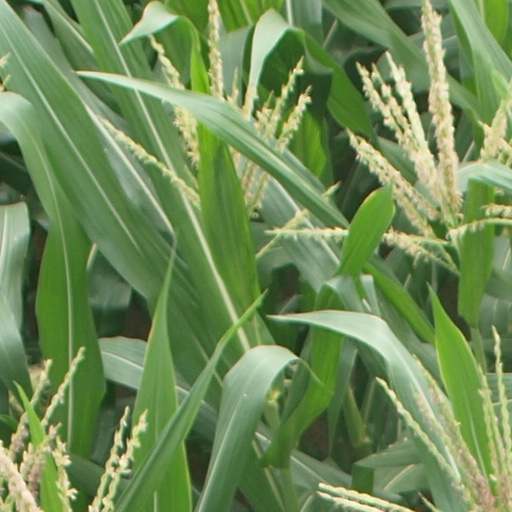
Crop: maize; corn